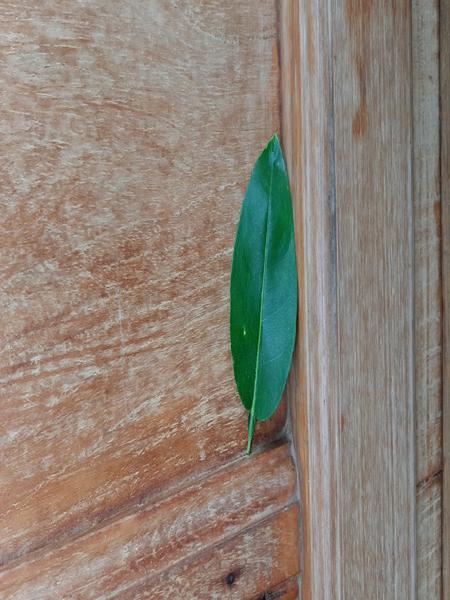
Plant: Lemon